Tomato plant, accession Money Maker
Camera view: horizontal (90 deg, fisheye); turntable rotation: 120 degrees
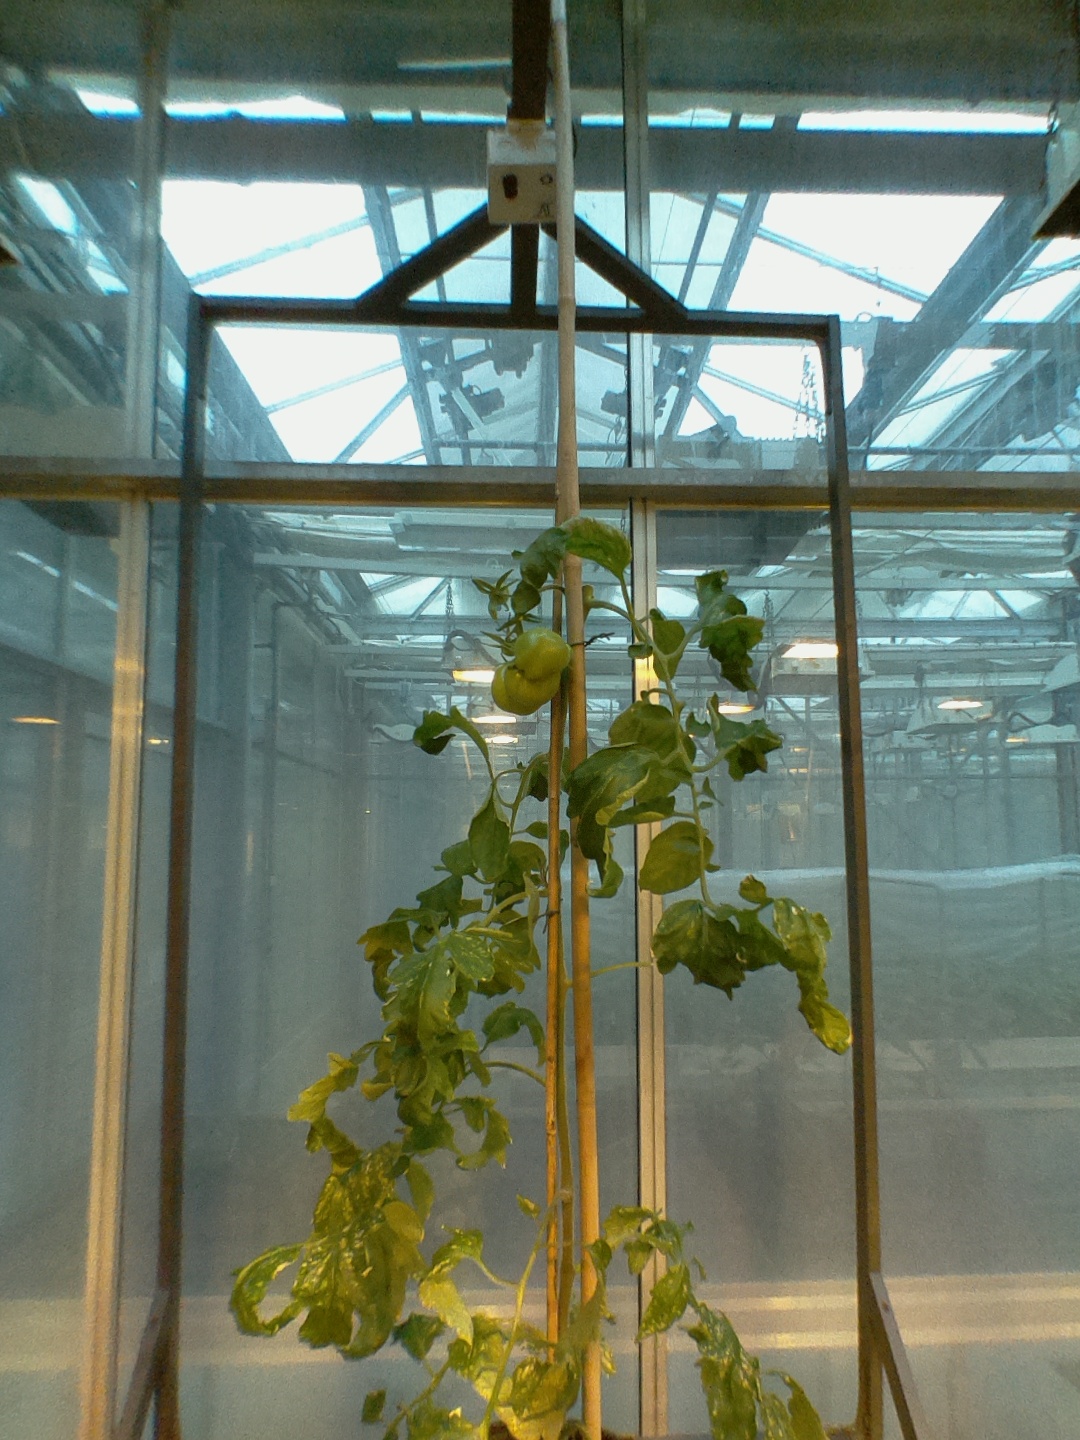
BBCH growth stage 75: 50%-60% of final fruit size